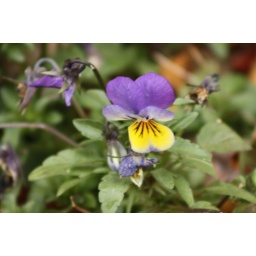
flowers at the house beside The Valley Log